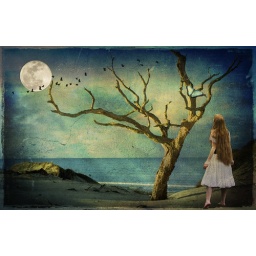
butterfly in the tree